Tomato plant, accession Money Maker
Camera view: bottom (45 deg); turntable rotation: 30 degrees
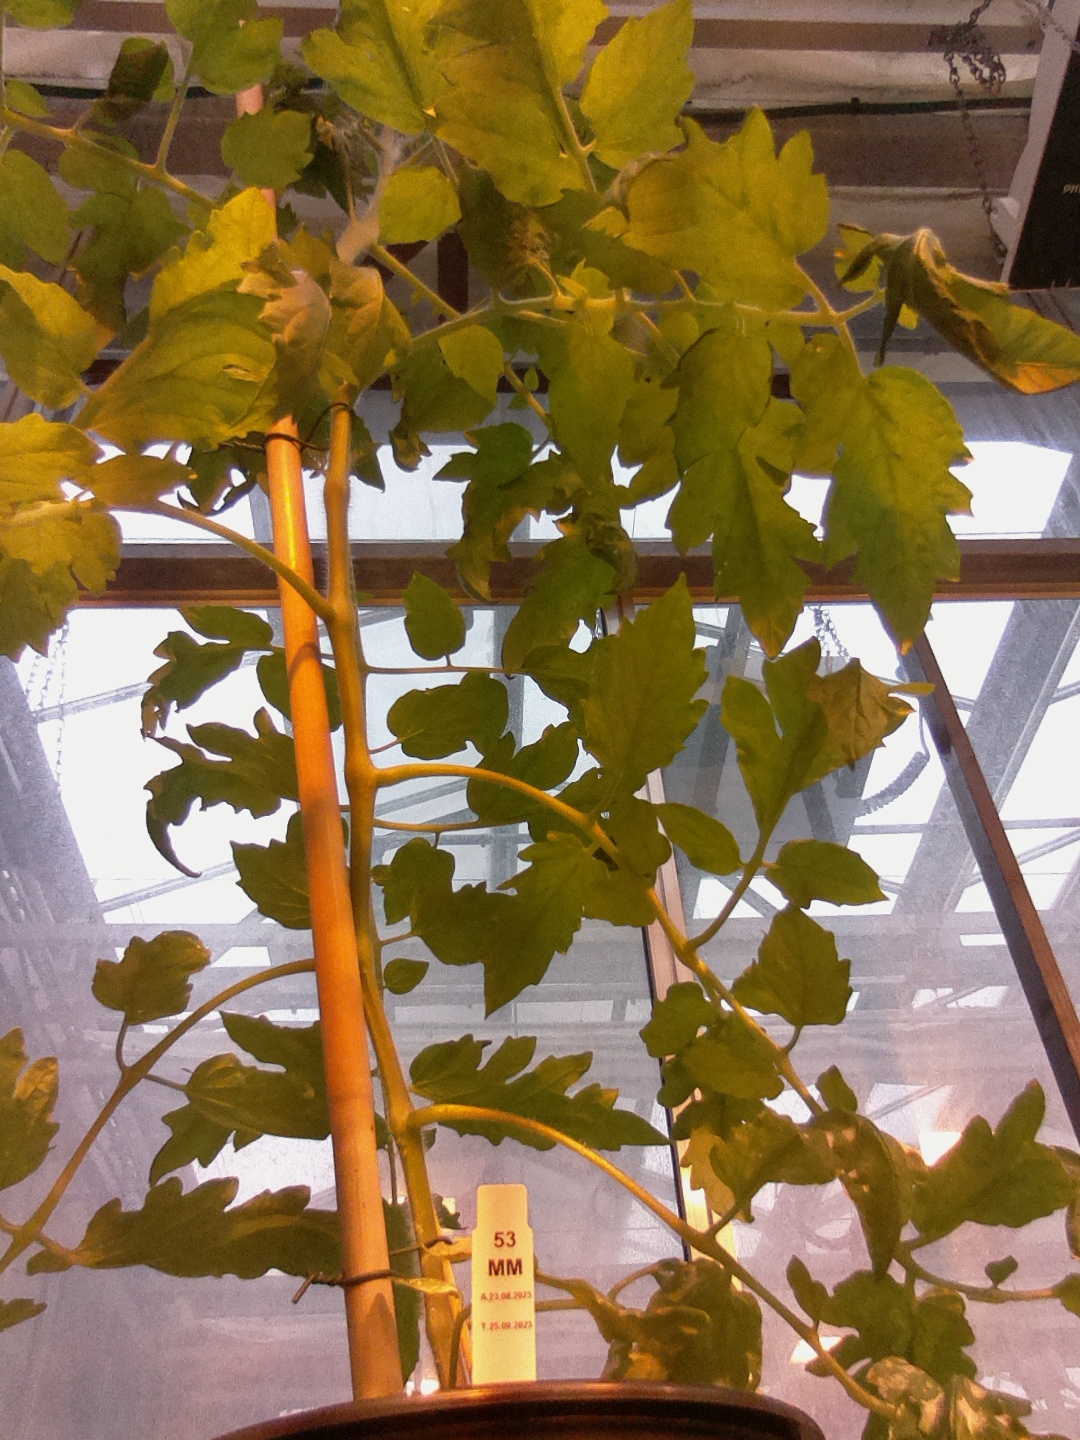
BBCH growth stage 63: 30%-40% of flowers open